Revolver Rani

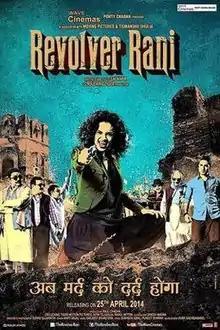
Theatrical release poster

Revolver Rani is a 2014 Indian Hindi-language crime comedy drama film written and directed by Sai Kabir. Presented by Wave Cinemas, the film stars Kangana Ranaut and Vir Das, with Piyush Mishra, Zakir Hussain and Pankaj Saraswat in supporting roles. It is a satirical love story set against the backdrop of politics. "Revolver Rani" was released on 25 April 2014.